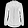
Label: Coat